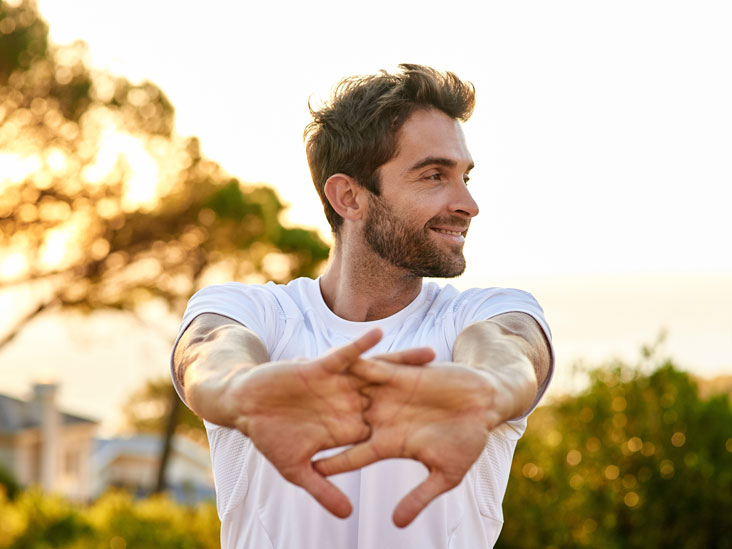
Gender: men